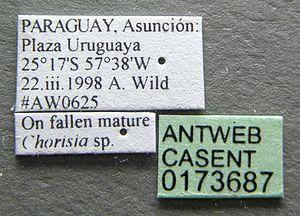
Cephalotes maculatus, est une espèce de fourmis arboricoles du genre Cephalotes.
Cephalotes manni, est une espèces de fourmis arboricoles du genre Cephalotes.